Denise Brewer

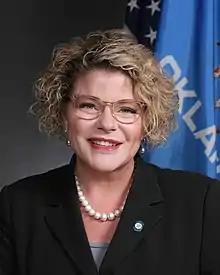

Denise Brewer (born March 30, 1966) is an American politician who served in the Oklahoma House of Representatives from the 71st district from 2018 to 2022. She announced she would retire from office at the end of the 2022 term.